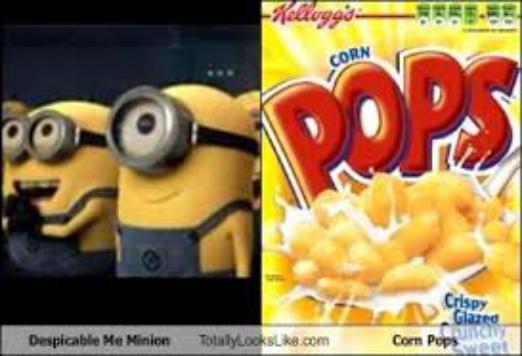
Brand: Corn Pops
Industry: Food